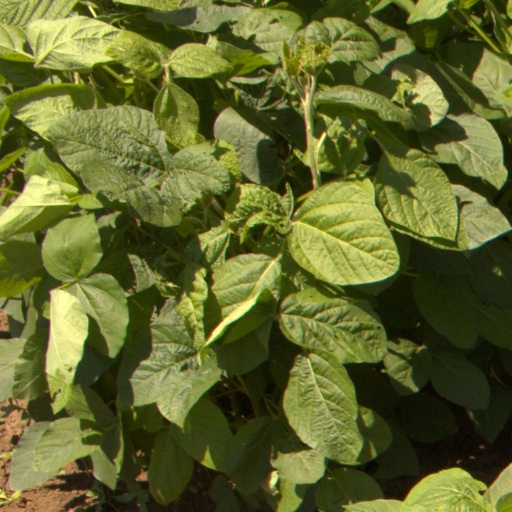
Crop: soybean